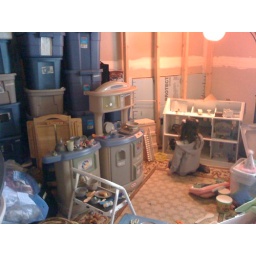
Oh, doll house in that corner! The kitchen playset was there too!